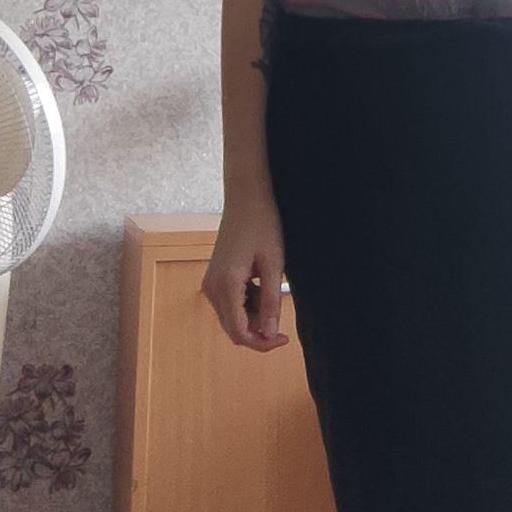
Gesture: no_gesture